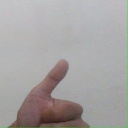
अक्षर: थ